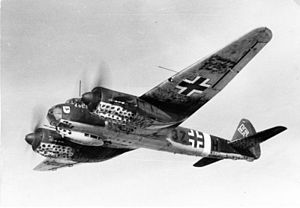
Junkers Ju 88
Junkers JU 88 i luften
Junkers Ju 88 er et tysk 2-motors bombefly, bygget af Junkers flyfabrikken.